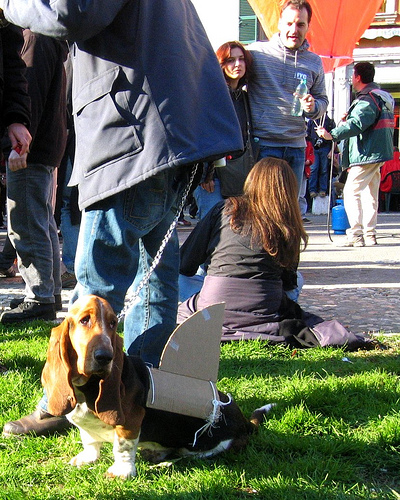
Breed: basset hound